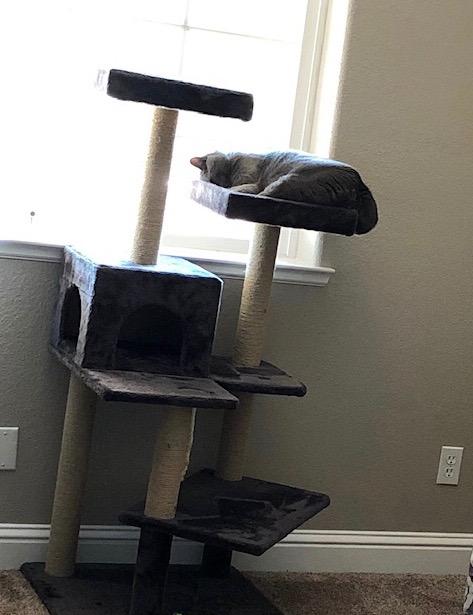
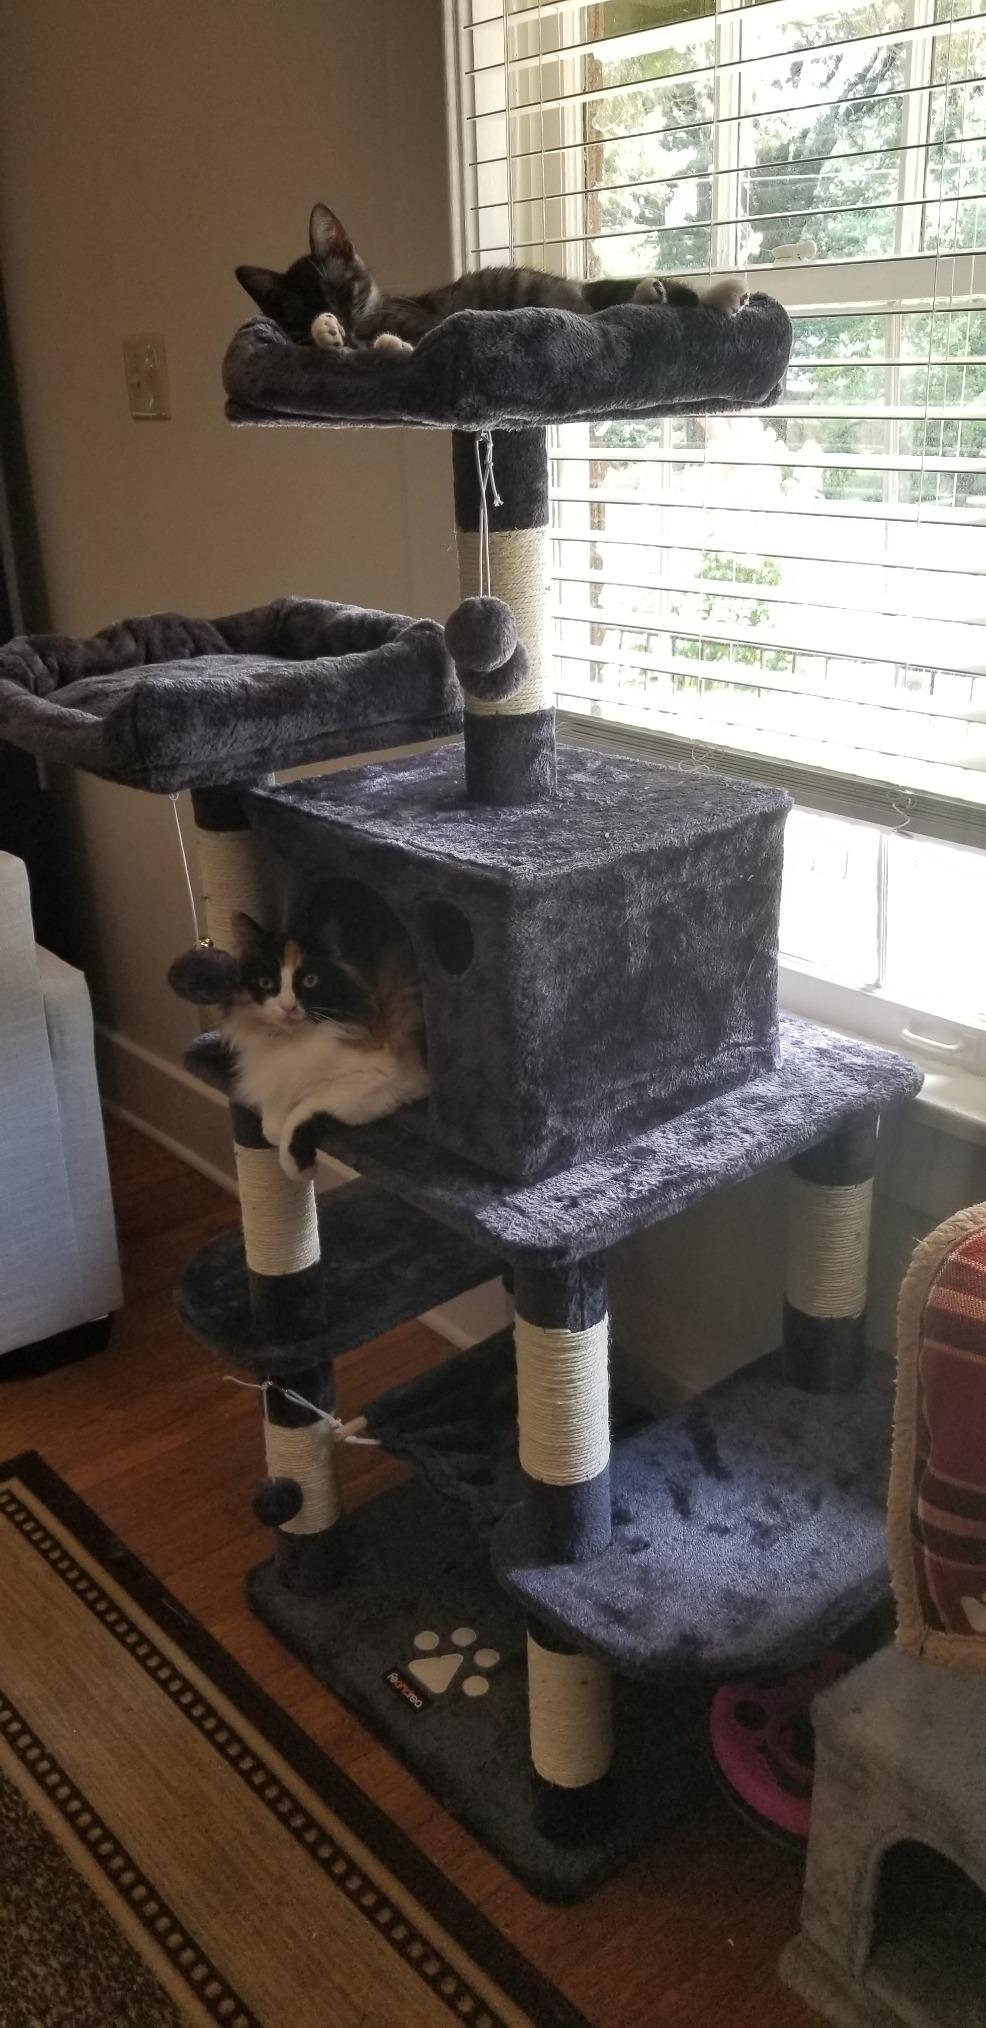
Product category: items_cat tree
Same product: no